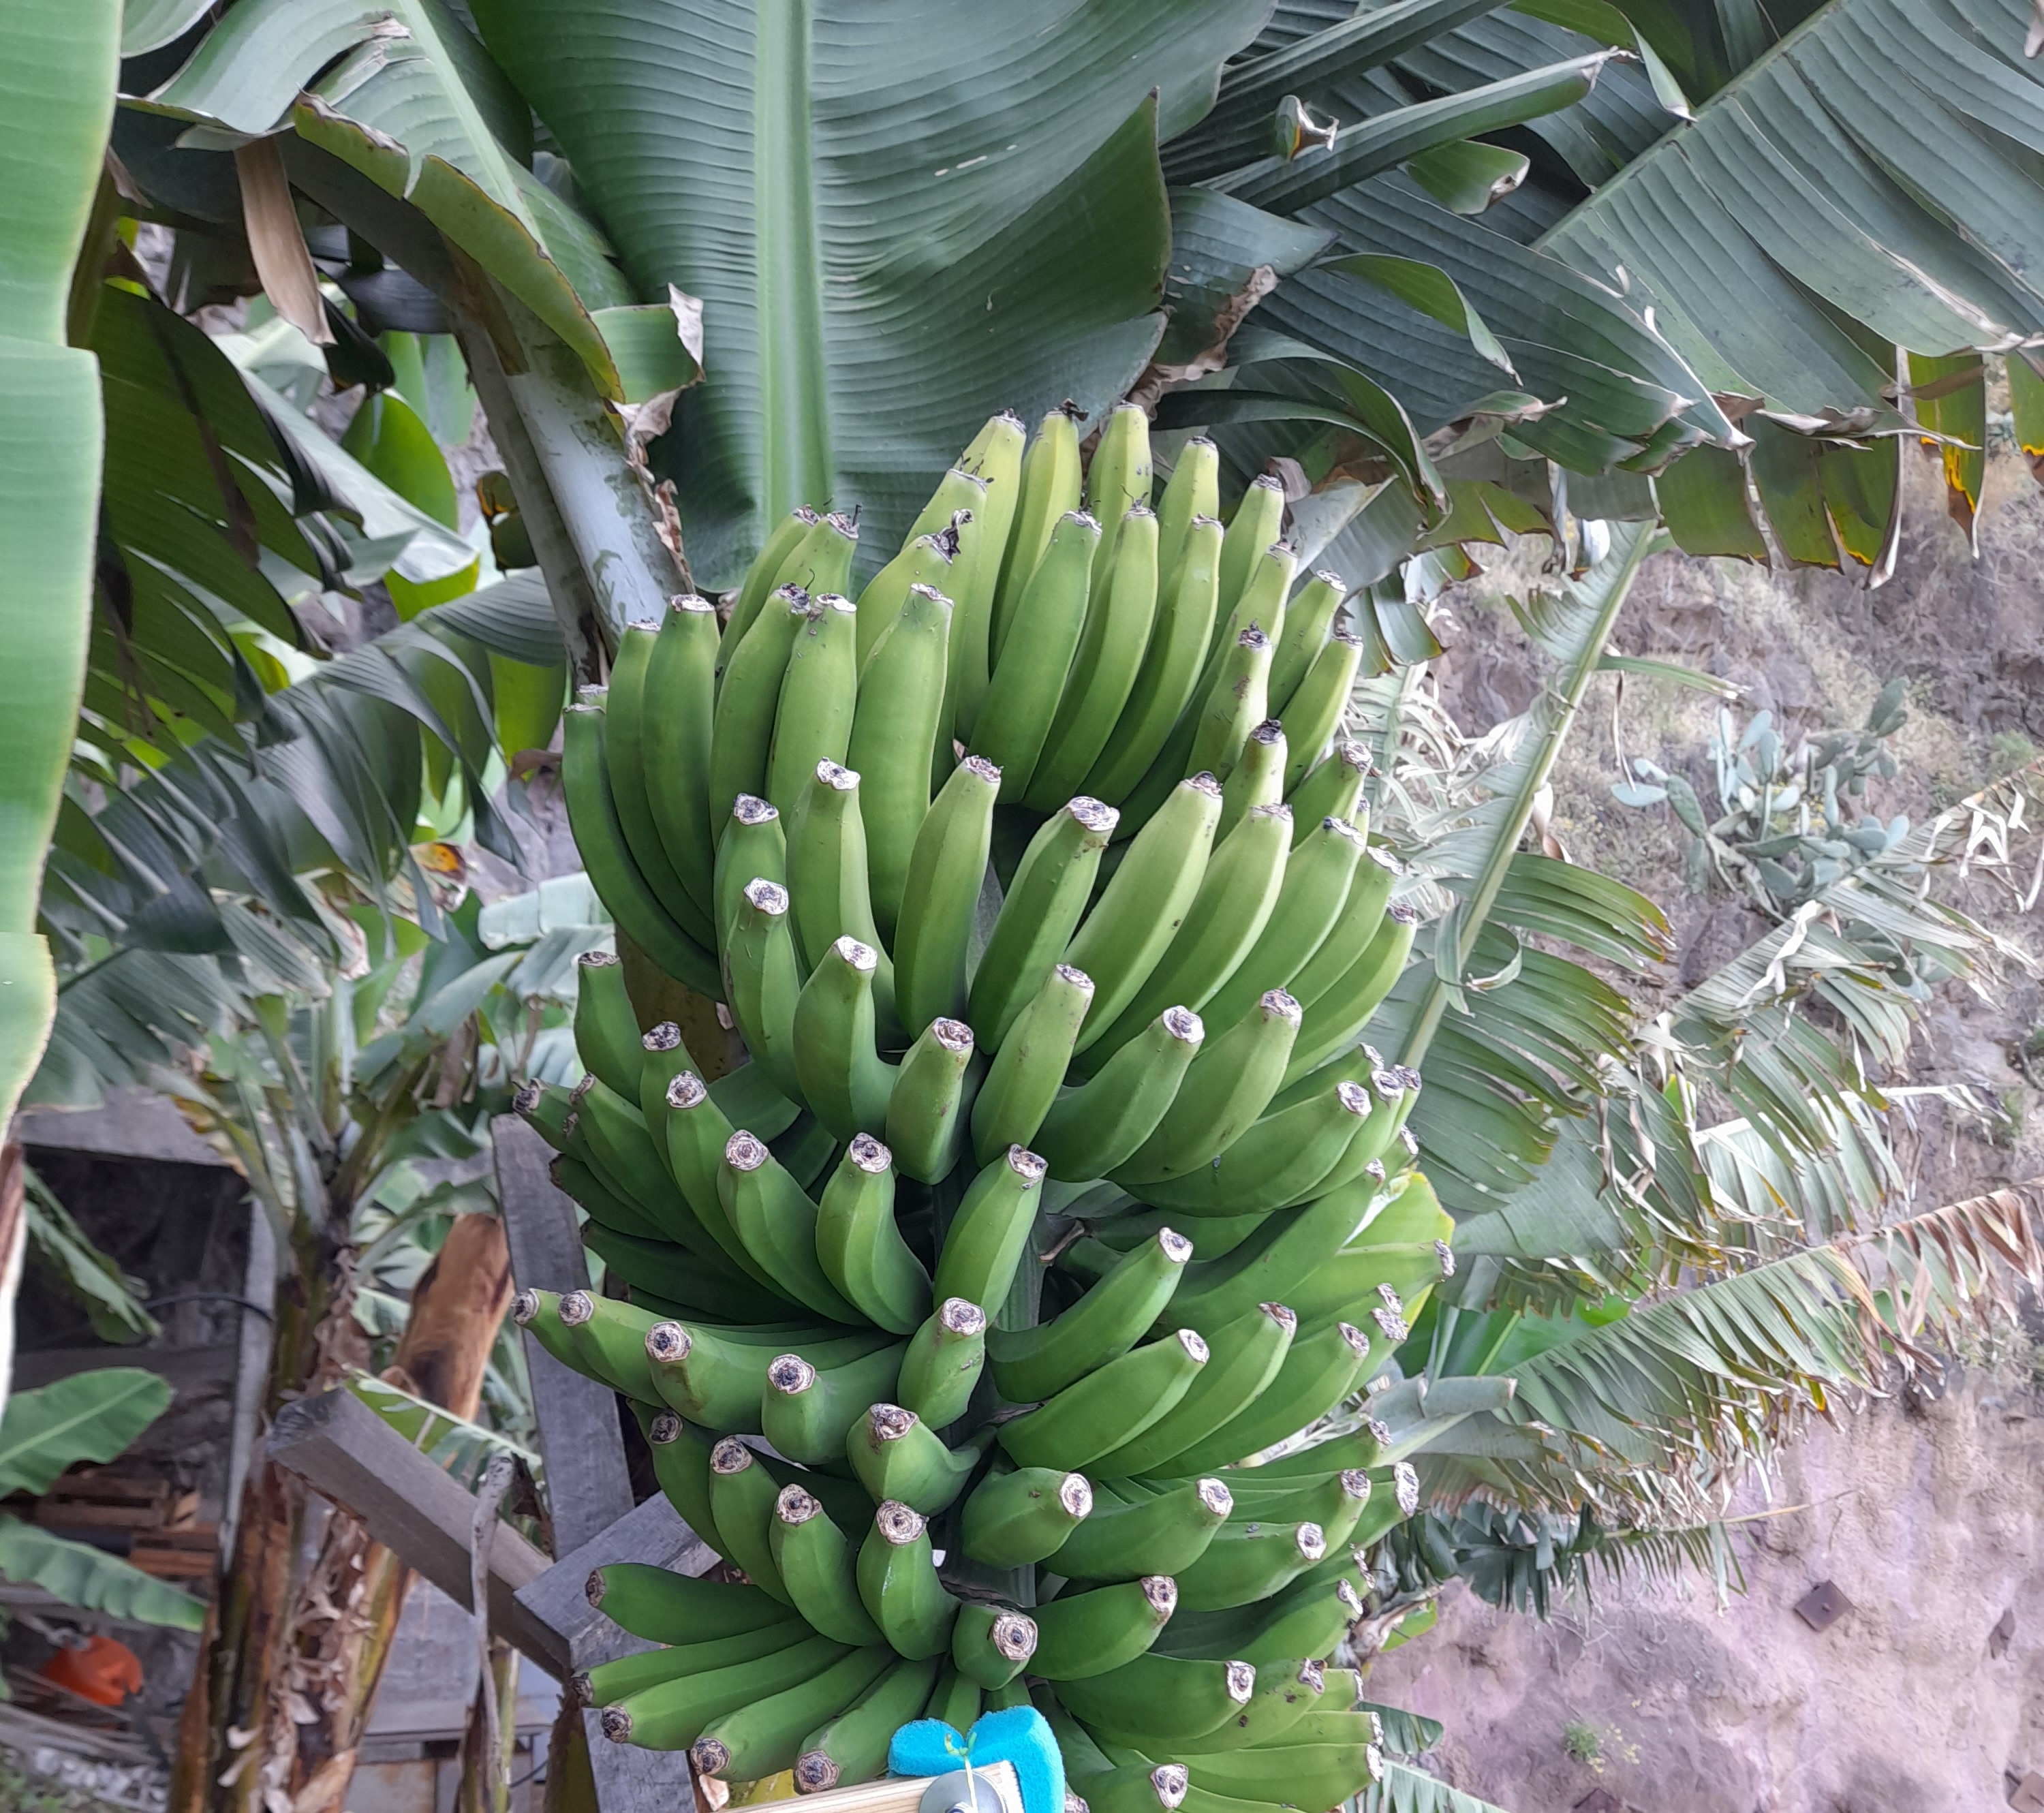
Label: Keep